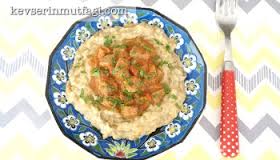
Yemek: hunkar_begendi